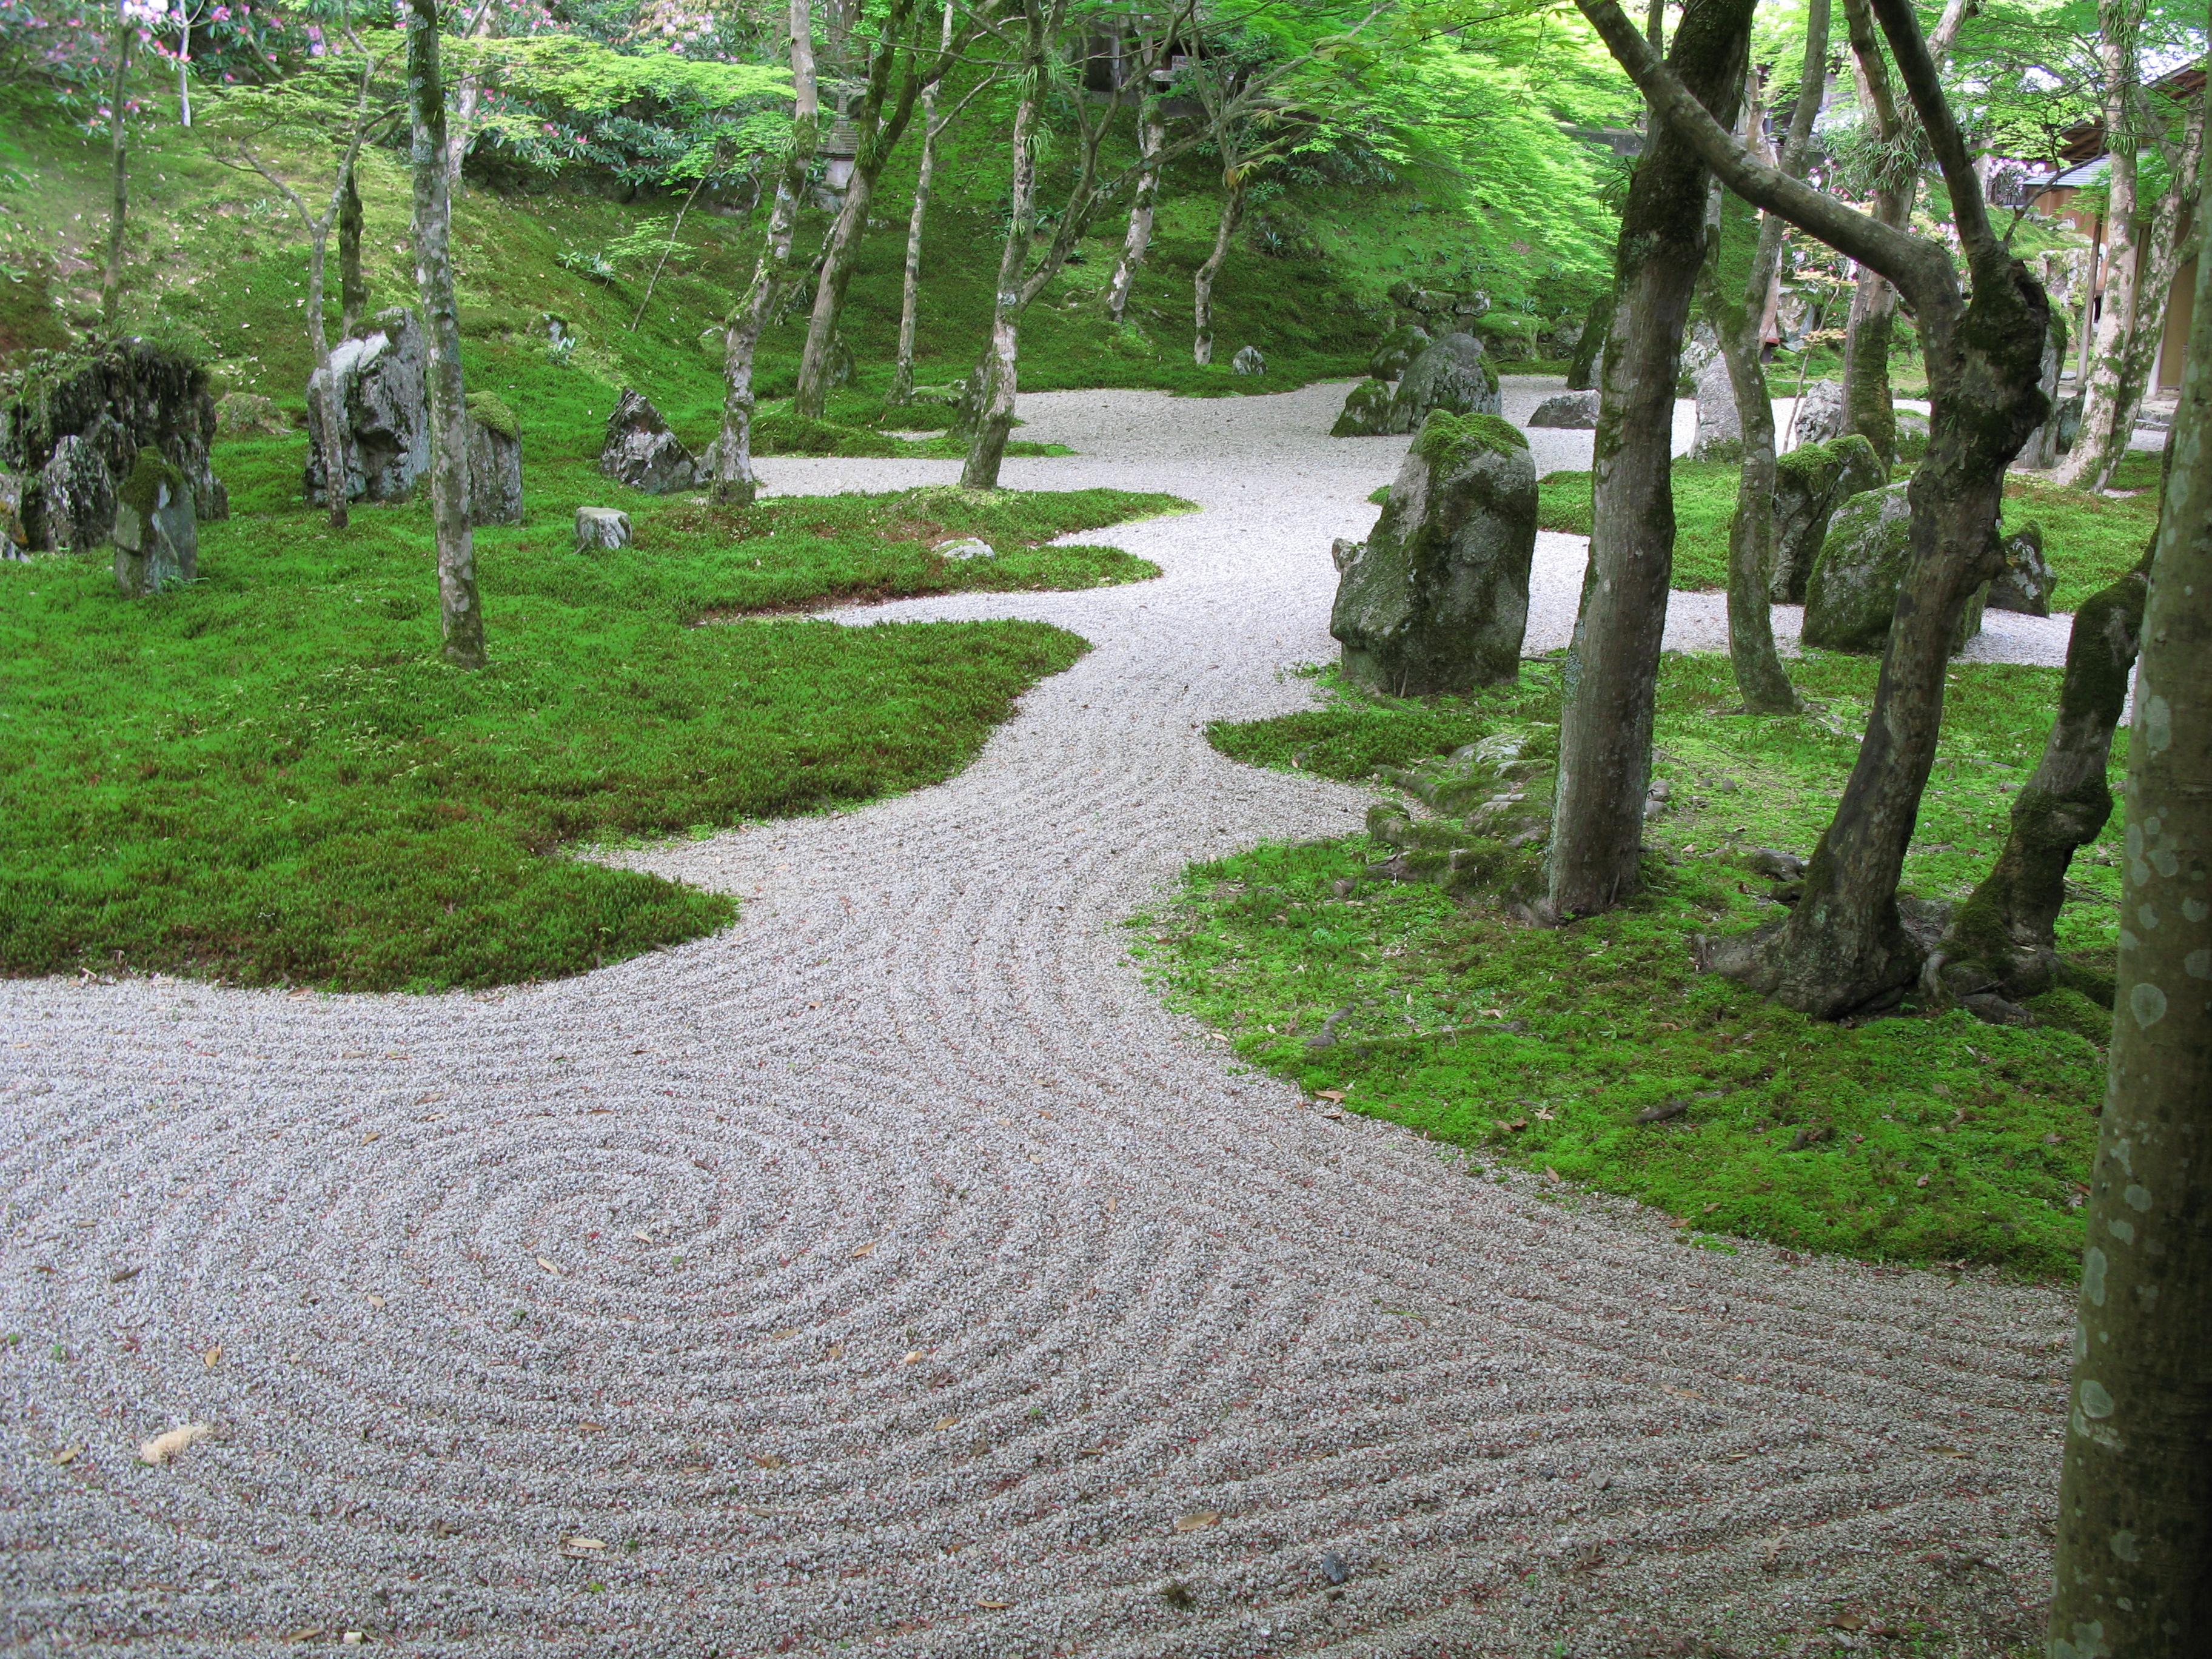
tree, lawn, walkway, high, park, botany, garden, wetland, hires, woodland, ecosystem, hi, res, resolution, g7, biome